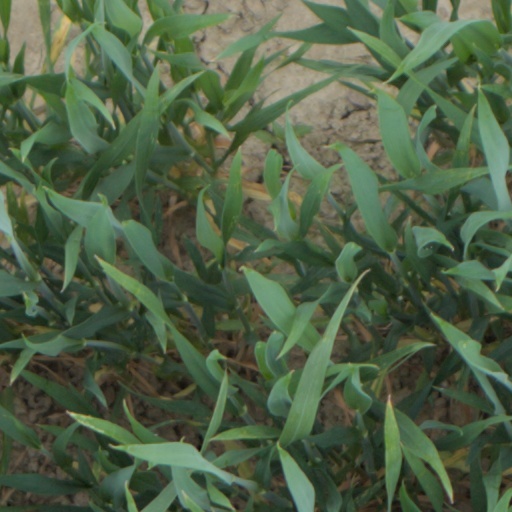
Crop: wheat